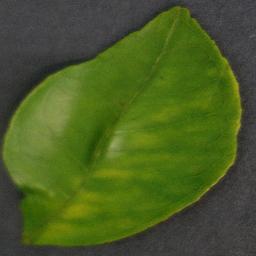
Label: Orange___Haunglongbing_(Citrus_greening)